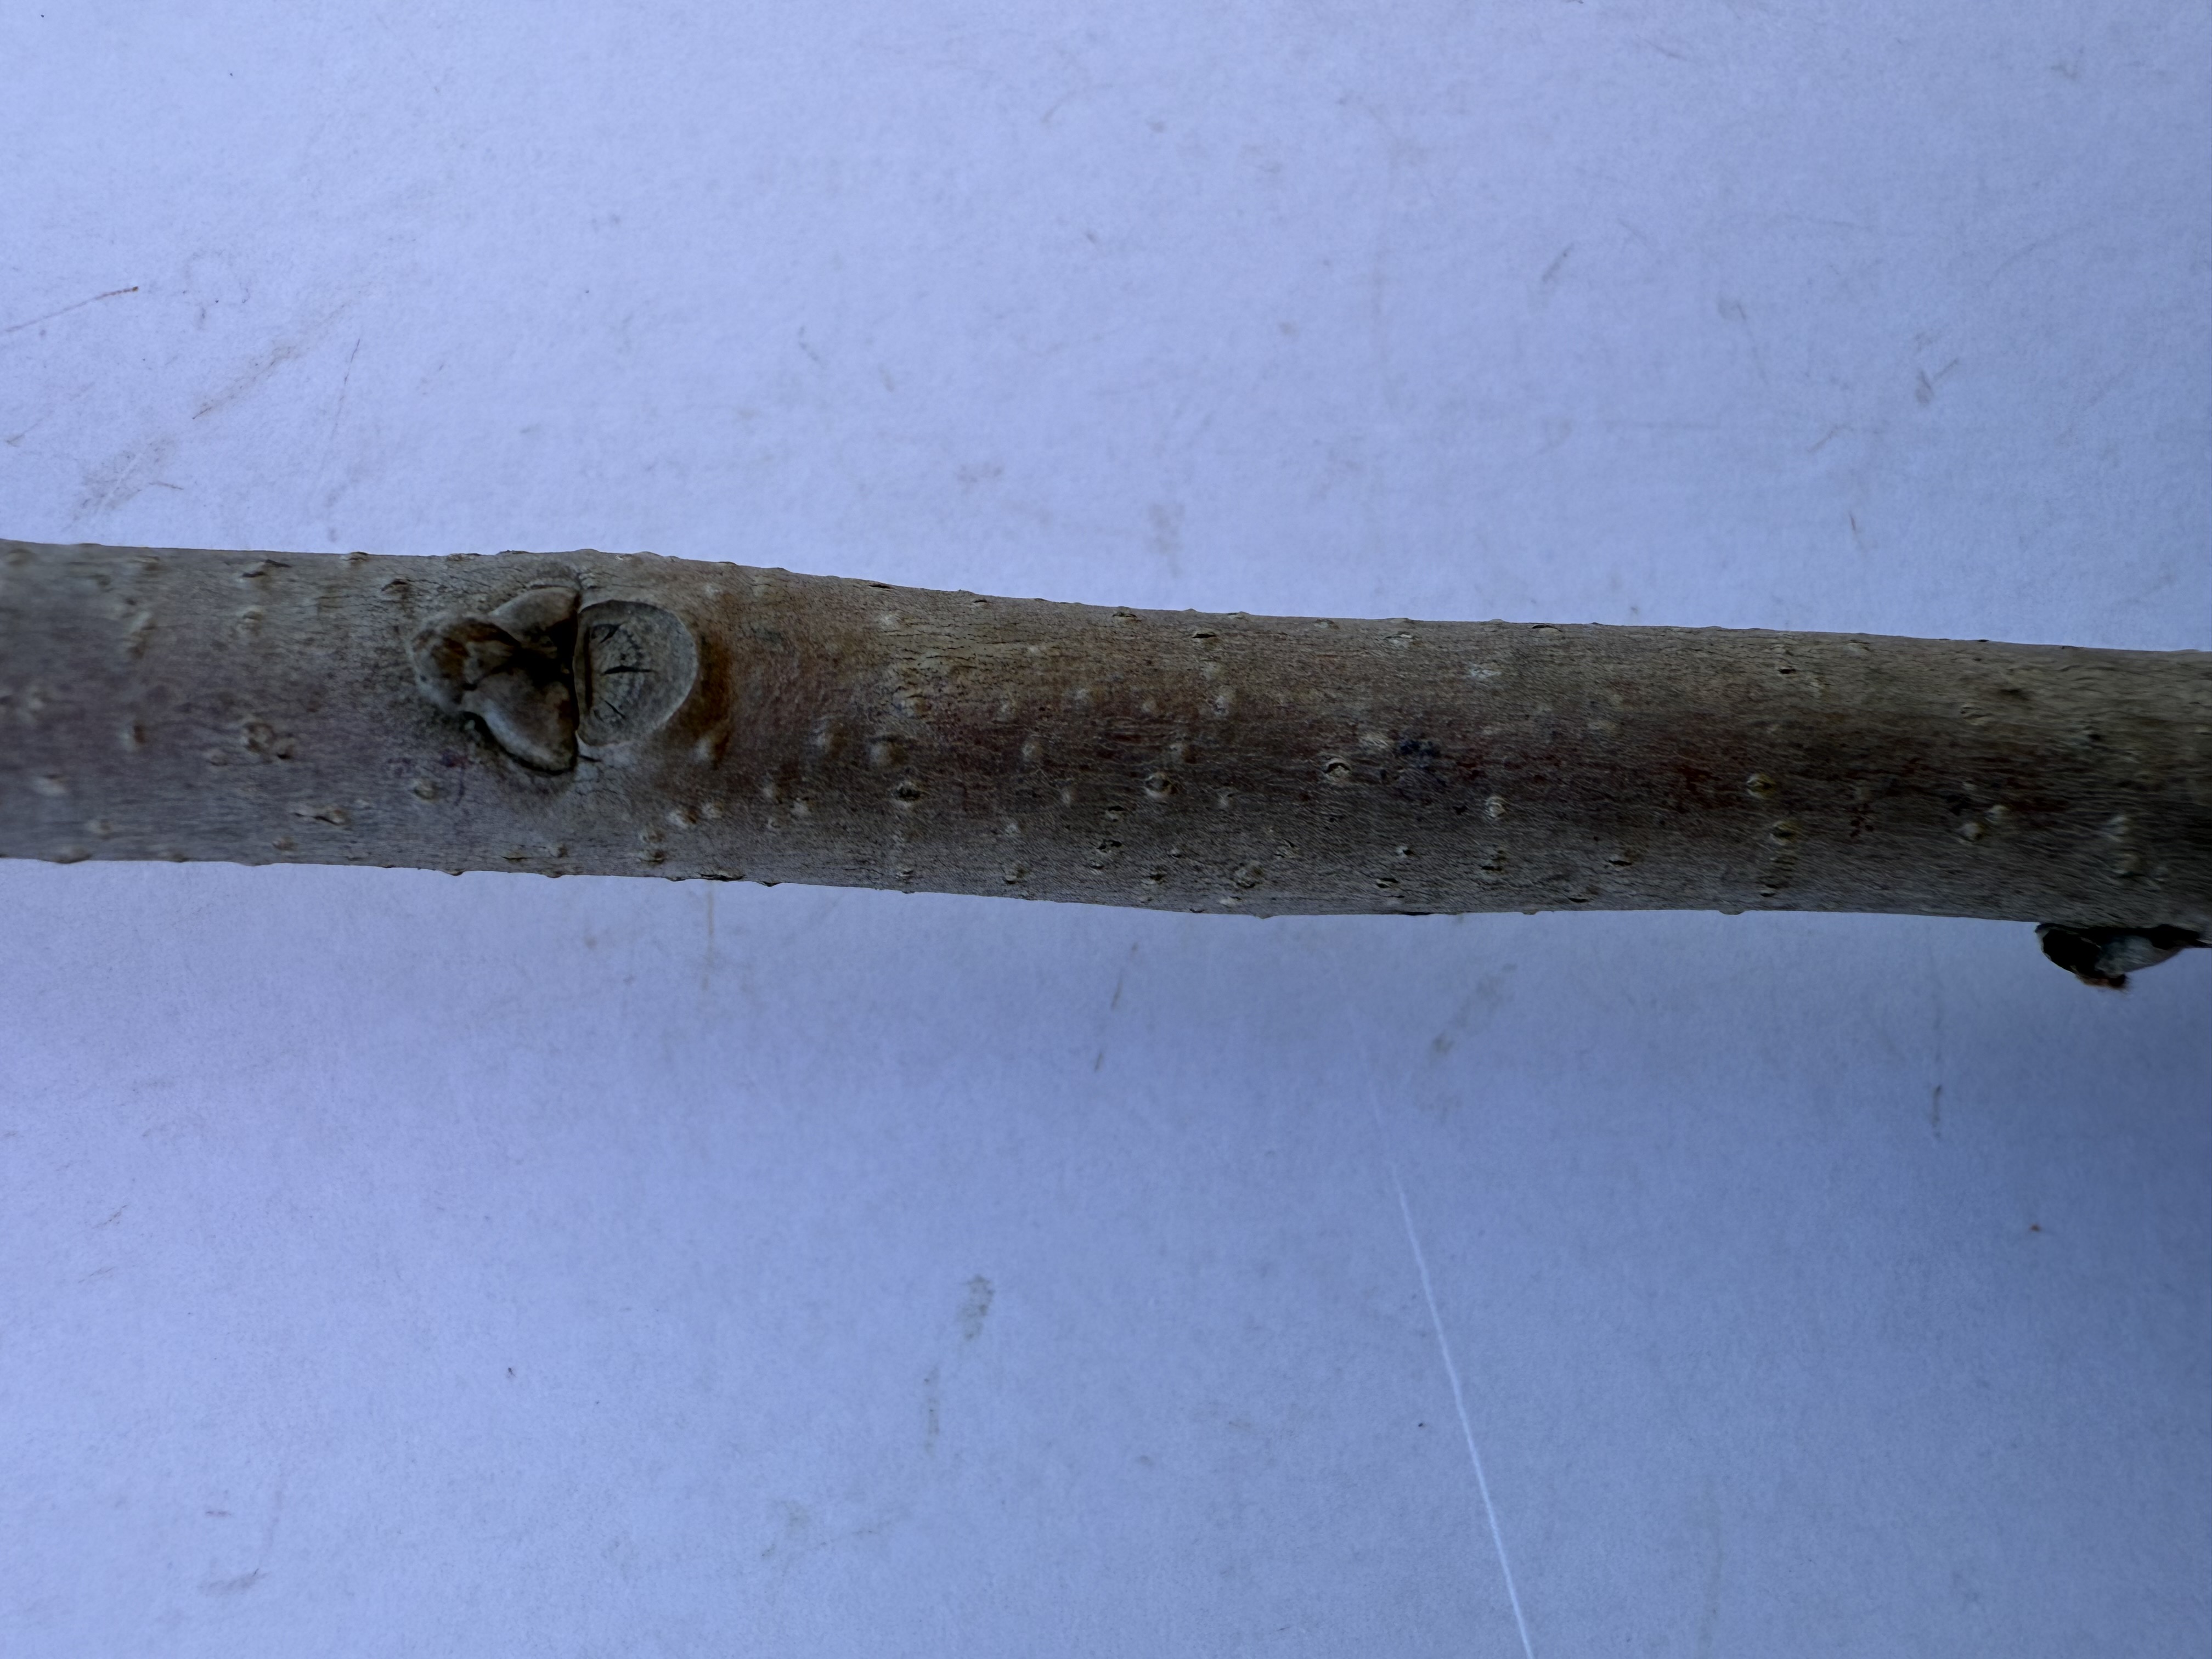
Variety: Hachiya Persimmon